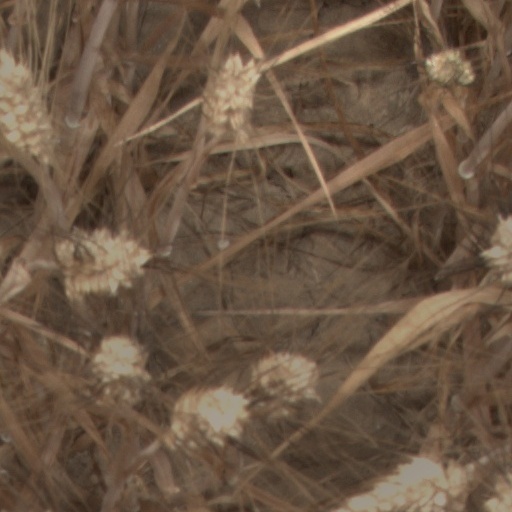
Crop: wheat